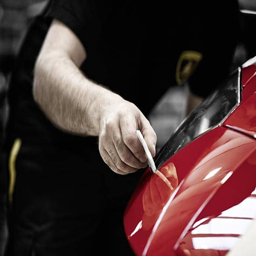
image of a workman 's hand as he works on the headlight .